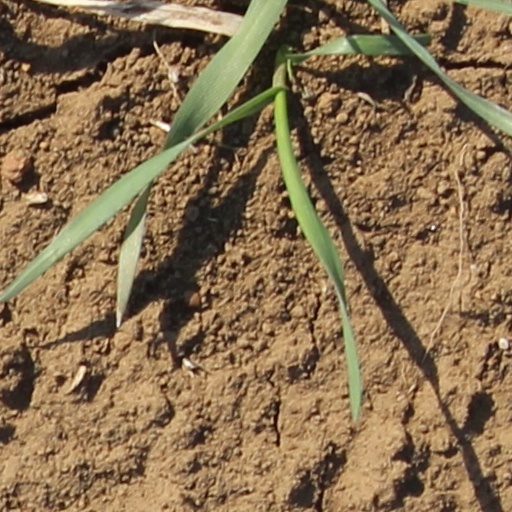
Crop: wheat